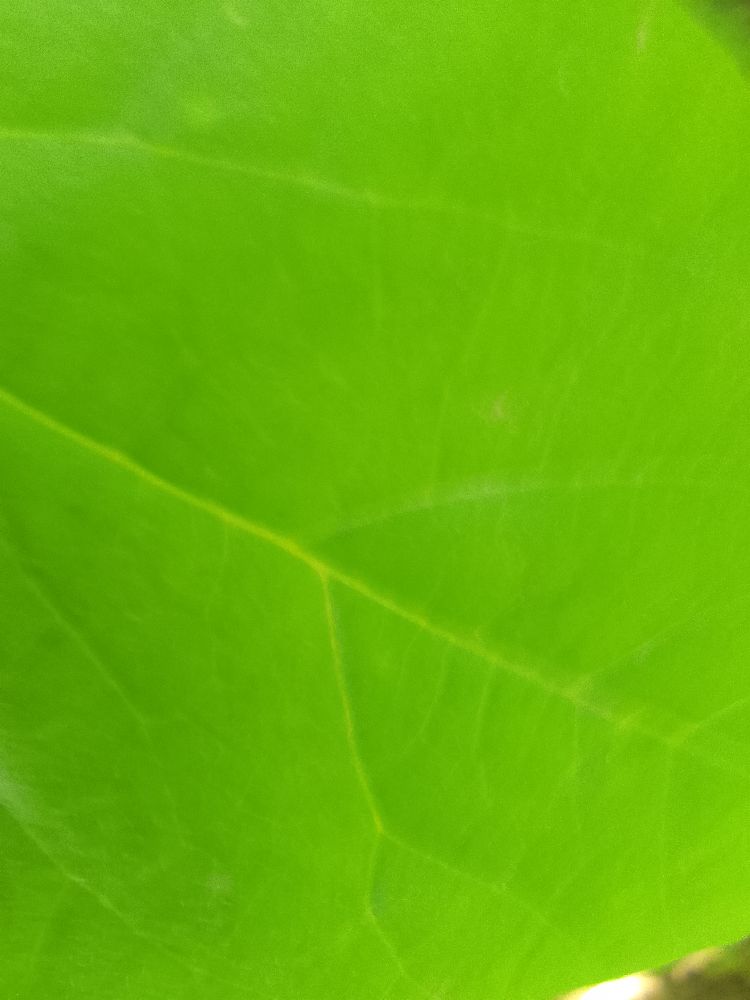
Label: healthy